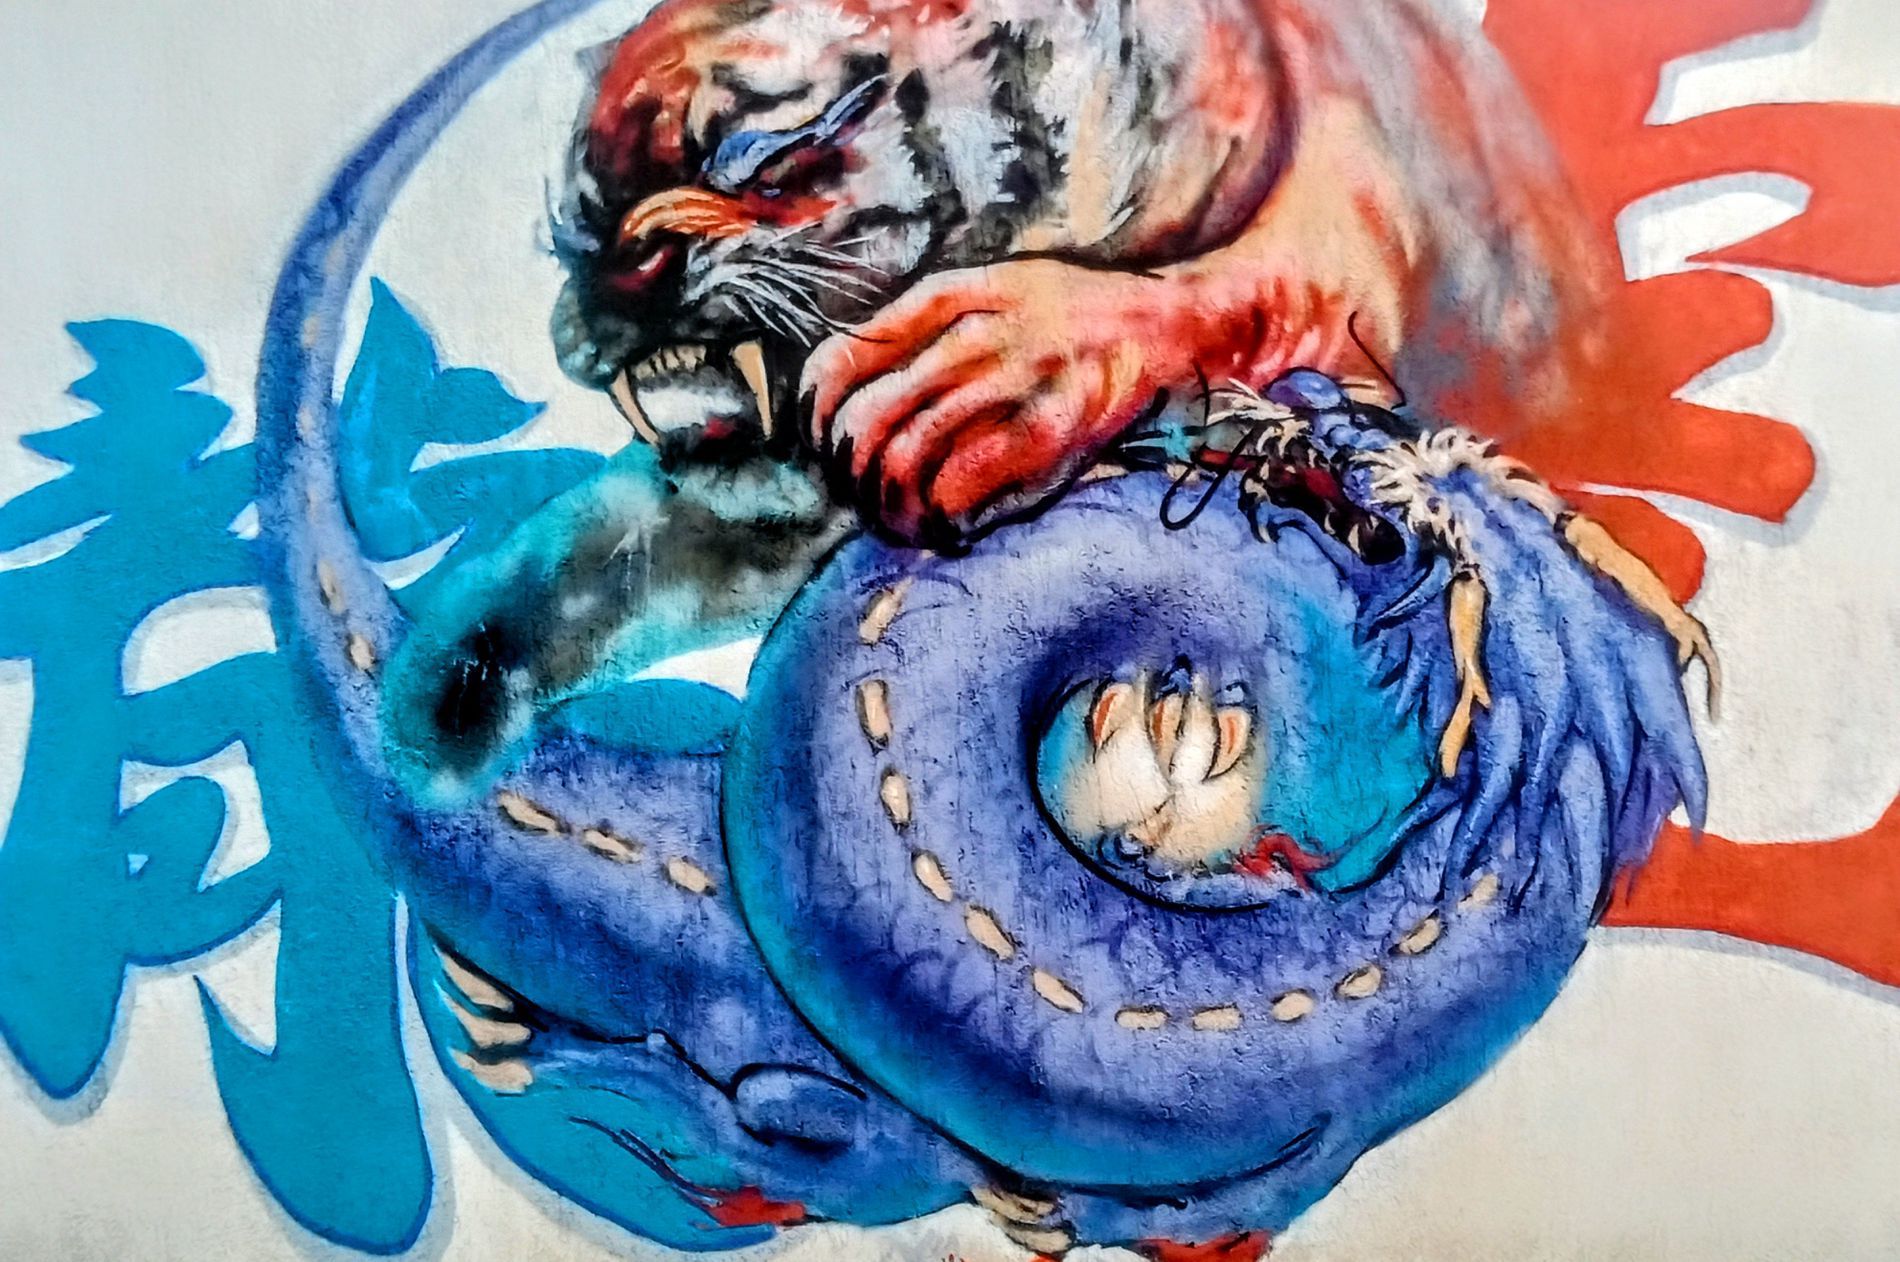
Tiger vs Dragon Battle Artwork
A traditional Japanese-inspired artwork featuring a fierce tiger with prominent fangs clutching a blue dragon. Japanese lettering in blue and orange on a white background.
Shot at eye level, this artistic painting depicts symbolic creatures in traditional japanese style. The color palette contrasts a blue dragon against orange-red tiger Japanese lettering in blue and orange on a white background, enhancing the cultural significance of this artwork.
Labels: Art, Painting, Baby, Person, Face, Head, Modern Art, Dragon, Animal, Mammal, Panther, Wildlife, Mural, Artwork
Camera: UMIDIGI A9 Pro
Aperture: F1.8
Exposure: 1/33 sec
ISO: 129
Focal length: 7.0 mm